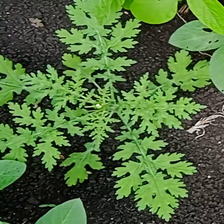
Weed species: Gajar_gavat_(Parthenium hysterophorus)